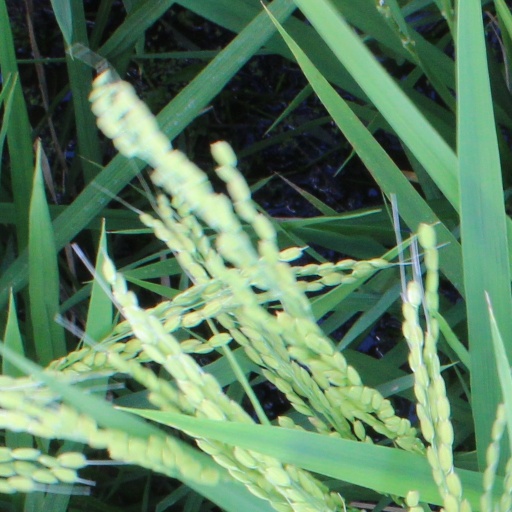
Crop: rice